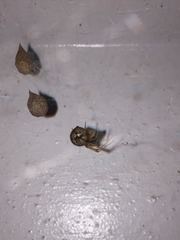
Species: Parasteatoda_tepidariorum